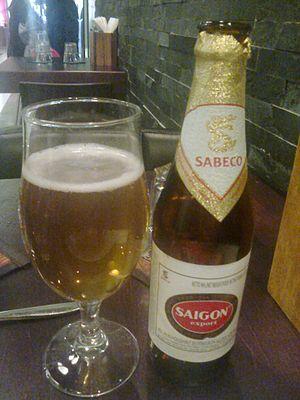
Saigon est une marque de bière vietnamienne produite par Sabeco Brewery
Sabeco est le premier producteur de bière du Viêt Nam.